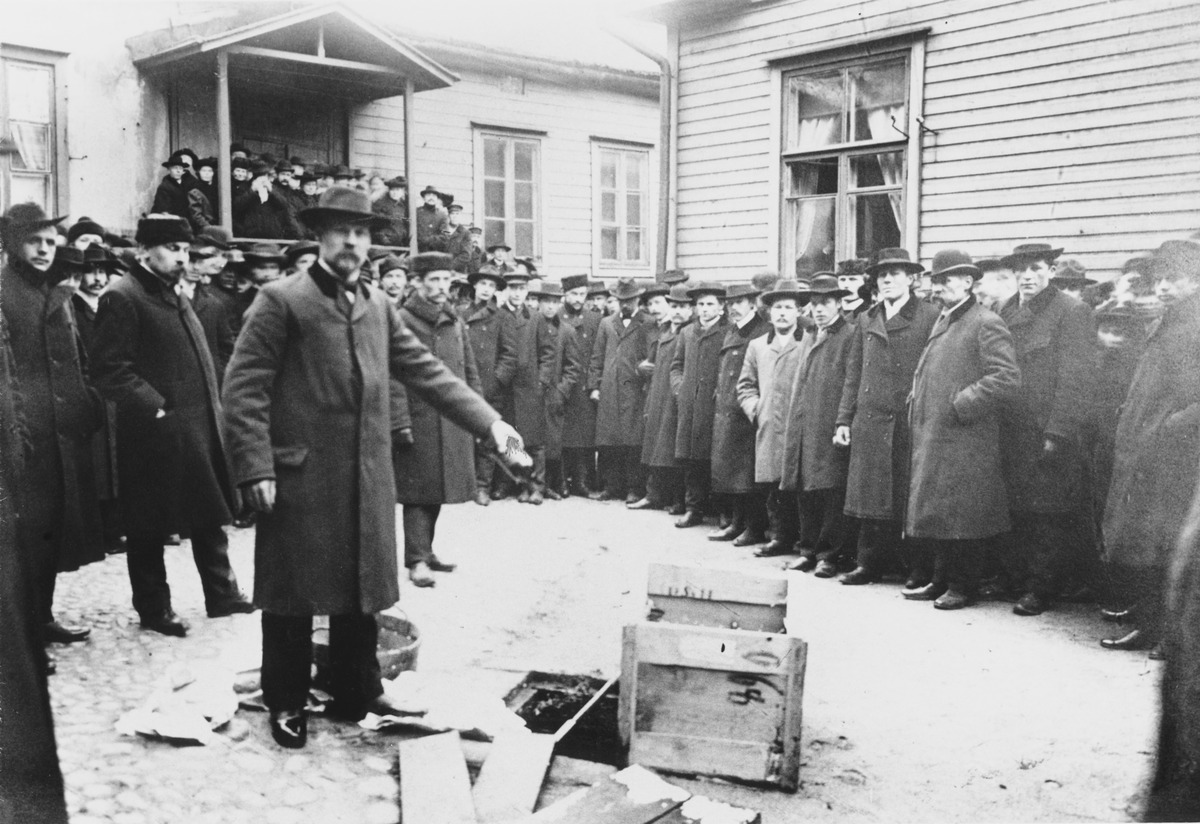
Vuorikatu 9
sisällön kuvaus: Vuorikatu 9. Raittiusyhdistys Koiton pihassa kaadetaan maahan väkijuomia. Kansalliskaartin "Raittiuden valvojain" päällikkö, kansakoulun opettaja William Sippola rikkomassa pulloja. Hänen takanaan tohtori Matti Helenius-Seppälä. mustavalkoinen
Kuvaaja: Rundman, Emil, valokuvaaja
Ajankohta: kuvausaika 12.11.1905
Paikka: Suomi, Uusimaa, Helsinki, Kluuvi Helsinki, Vuorikatu 9
Aiheet: Helenius-Seppälä, Matti, Raittiusyhdistys Koitto ry, Sippola, William, raittiustyö, sosiaaliset liikkeet raittiusliikkeet, alkoholipolitiikka